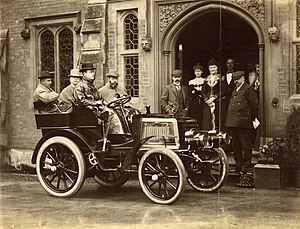
Charles Rolls / Barneår og ungdom
Charles Rolls ved rattet i sin første bil ved The Hendre, 1900
Charles Stewart Rolls var en britisk bil- og flypionér. Sammen med Henry Royce grundlagde han Rolls-Royce-bilfabrikken. Han var den første brite, der omkom ved en flyulykke, da halen på hans Wright Flyer knækkede af under en flyveopvisning nær Bournemouth. Han blev 32 år gammel.